John Glaser Arena

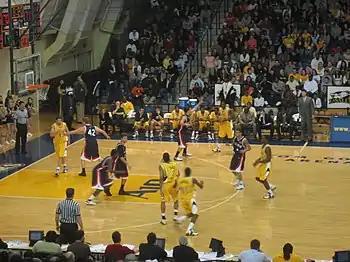
Tom Gola Arena in 2007 pre-renovation

John Glaser Arena opened on October 24, 2024, with Hoops Fest, a celebration to kick off the basketball season. Hoops Fest featured a live performance by American rapper DD Osama. John Glaser Arena hosted its first game on November 4, 2024 with the men's basketball team defeating the American Eagles 65–52.